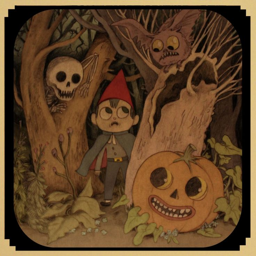
a still - not - final design by tv writer